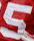
Number: 5